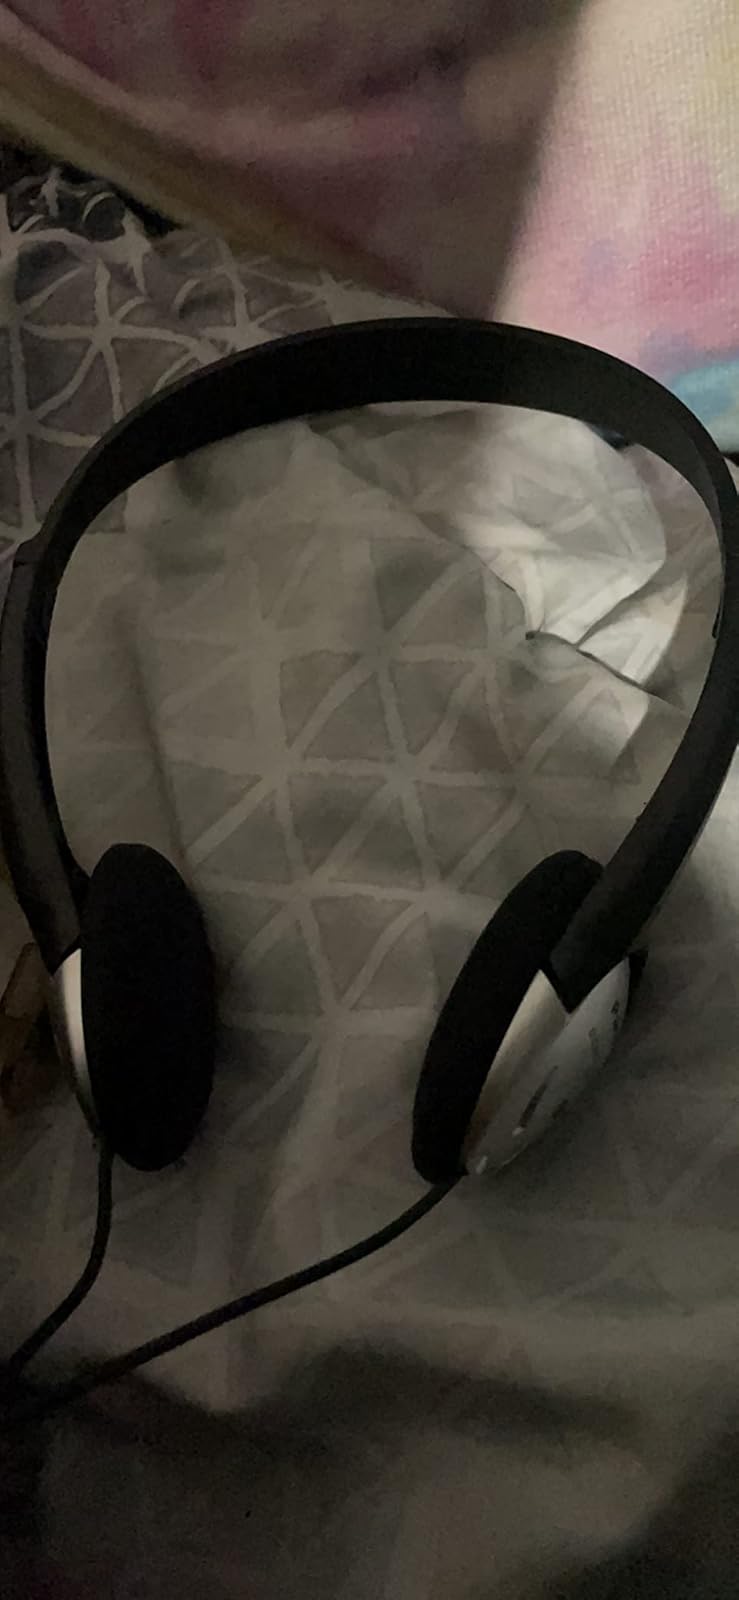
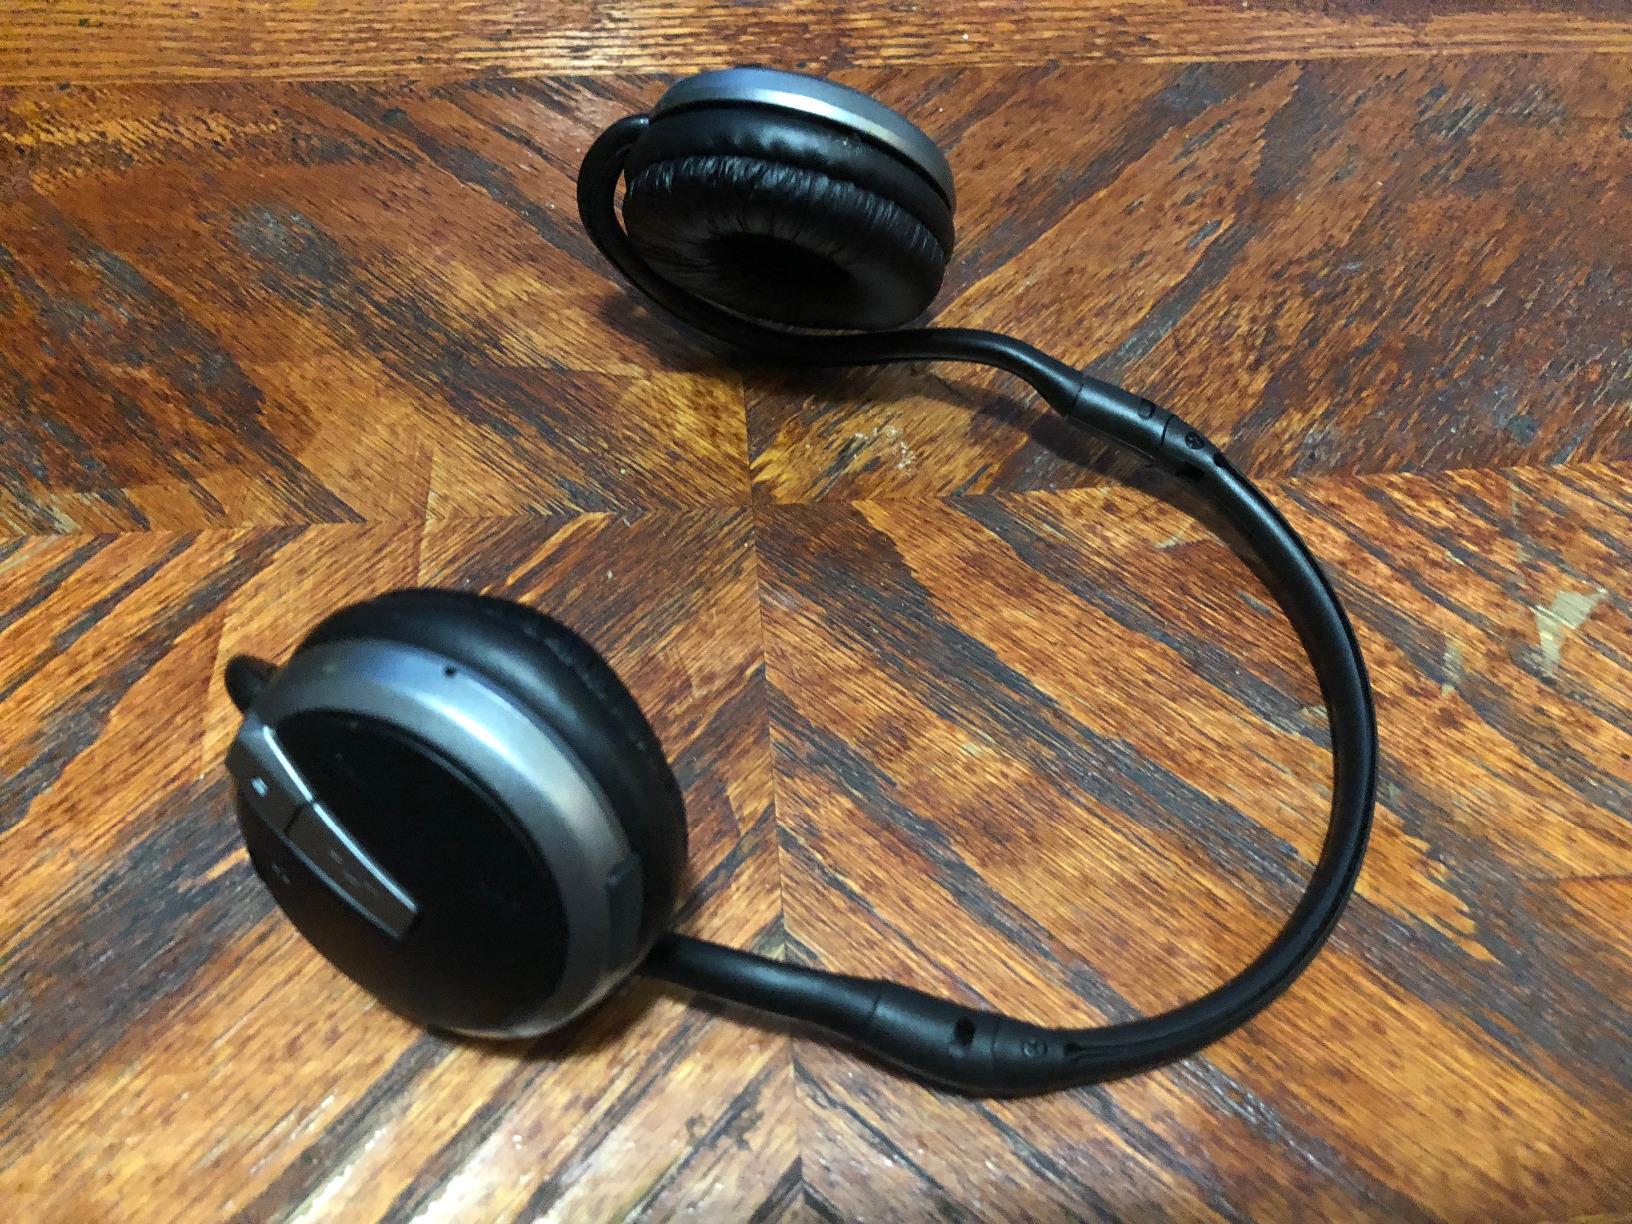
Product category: headphones
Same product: no